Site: brandenburg
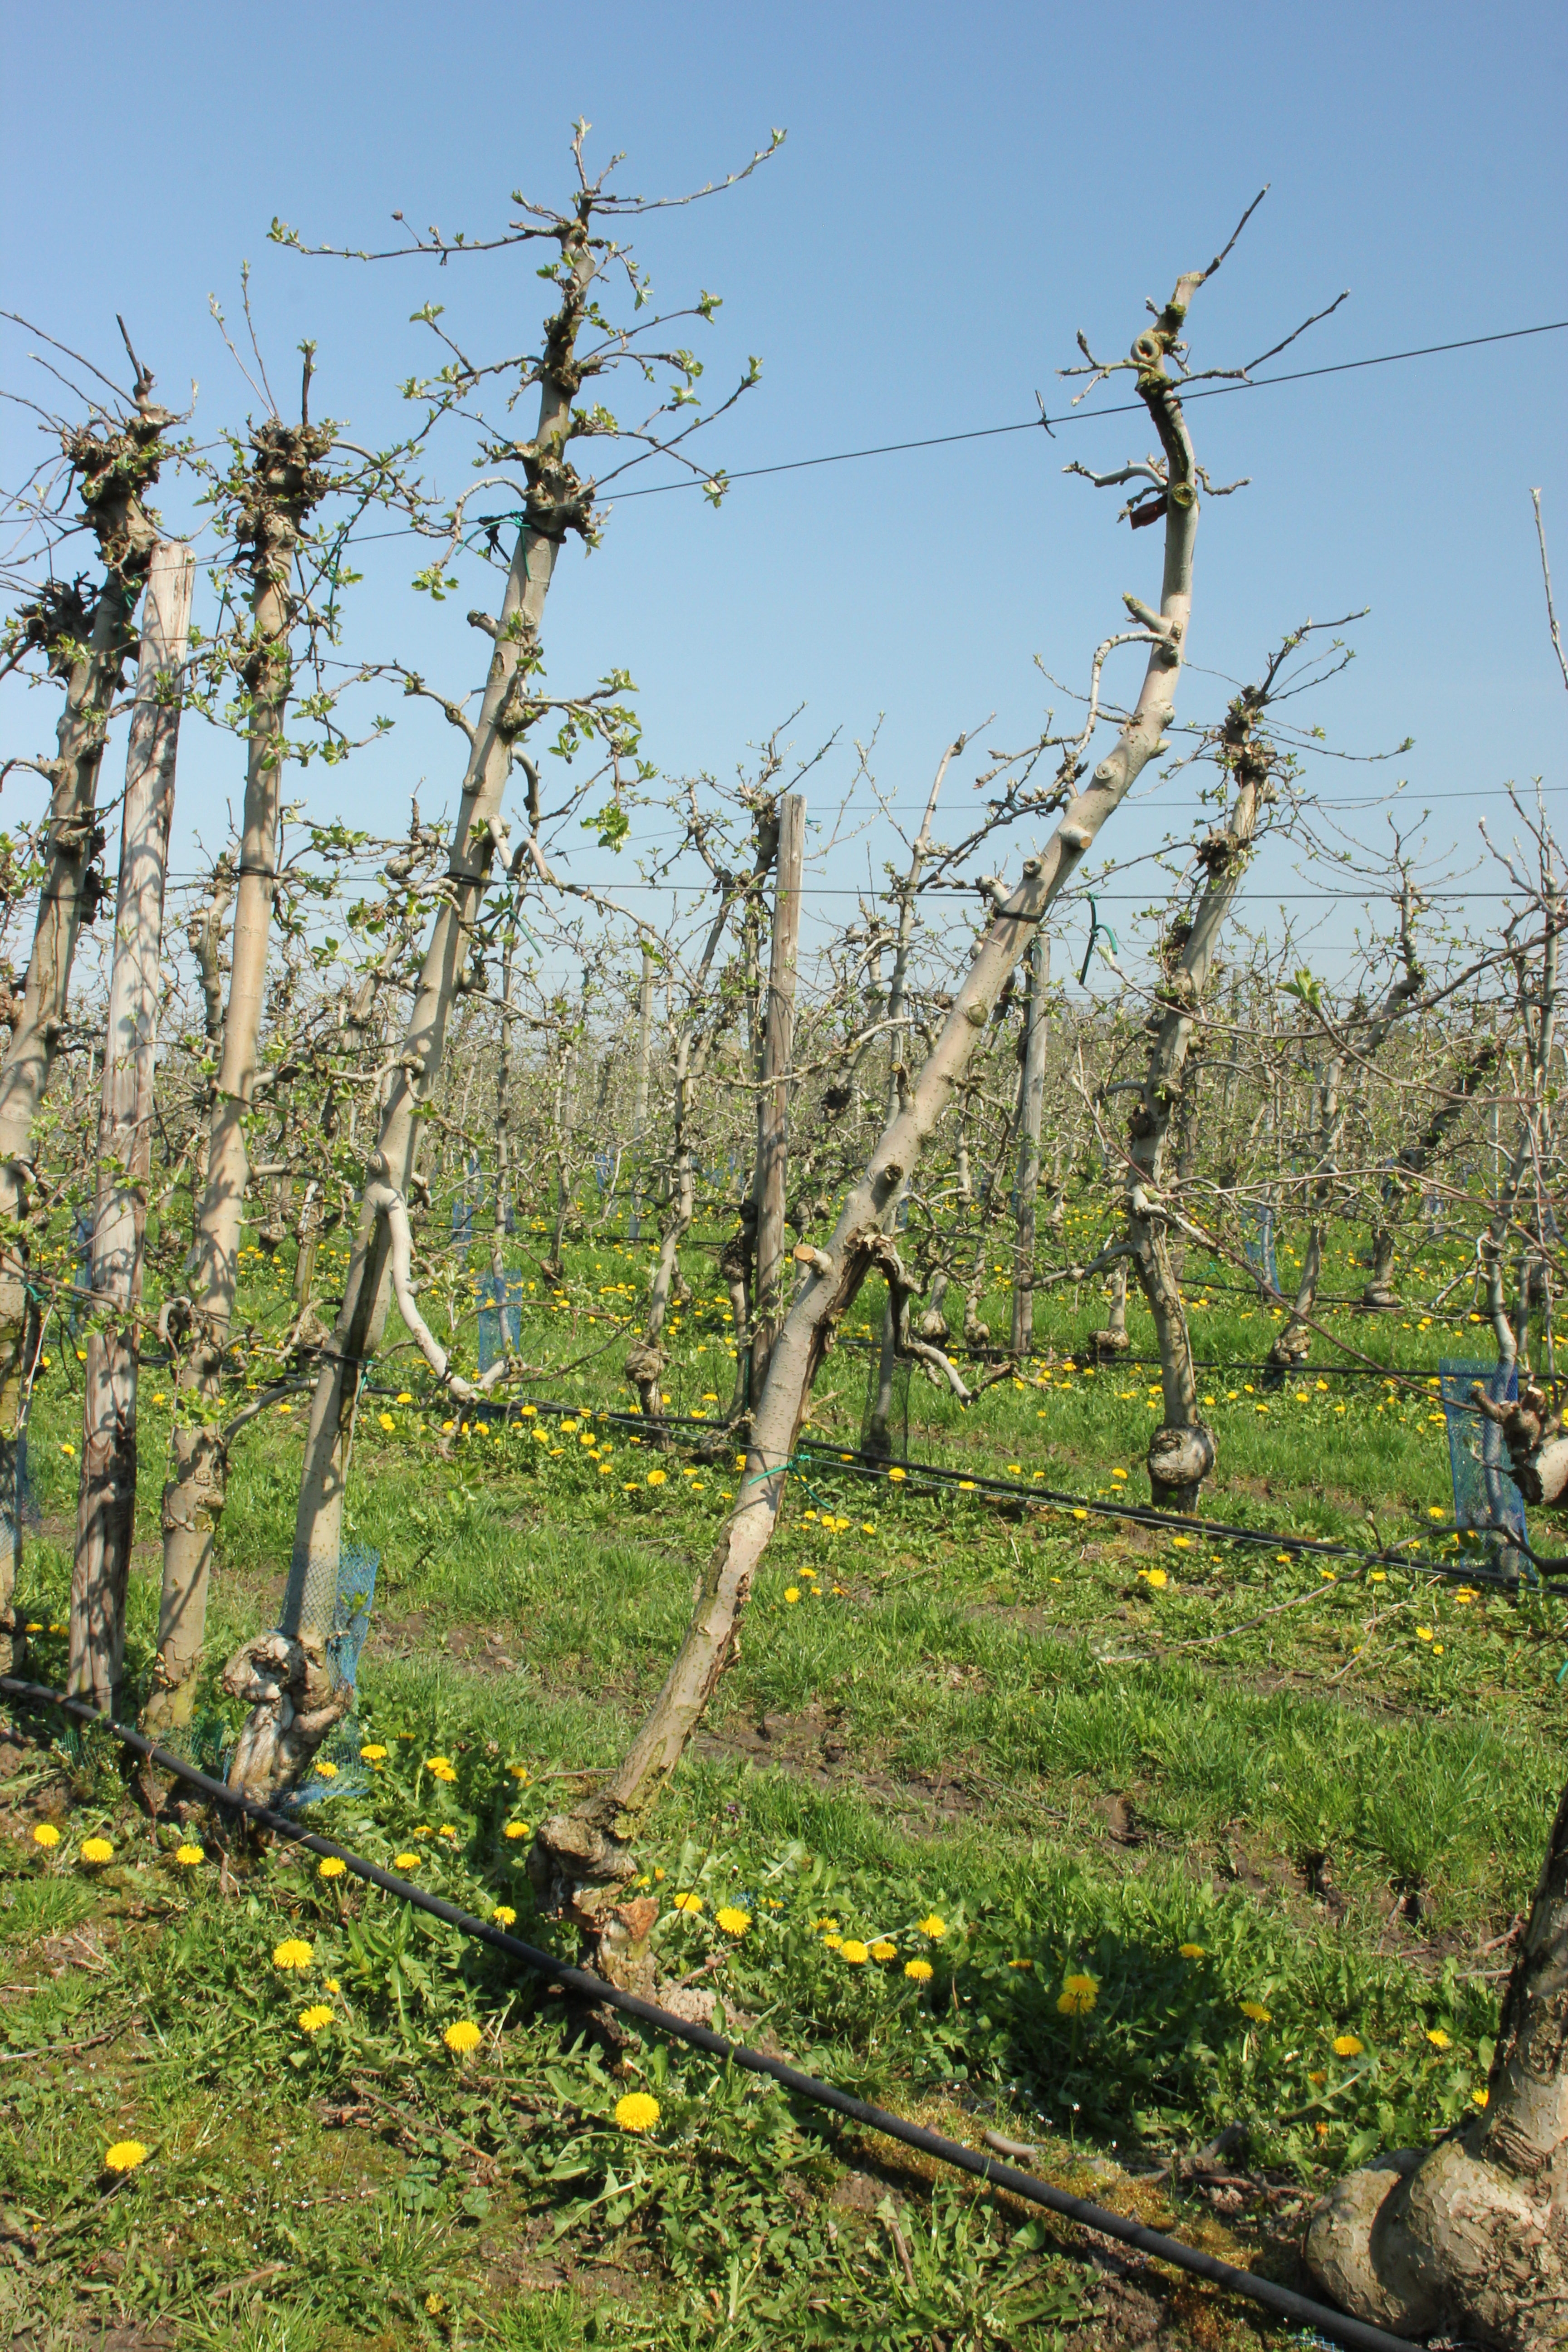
Growth stage (BBCH 56): Inflorescence emergence